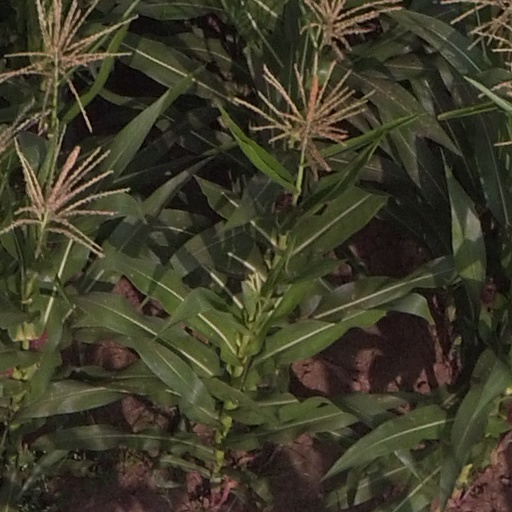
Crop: maize; corn